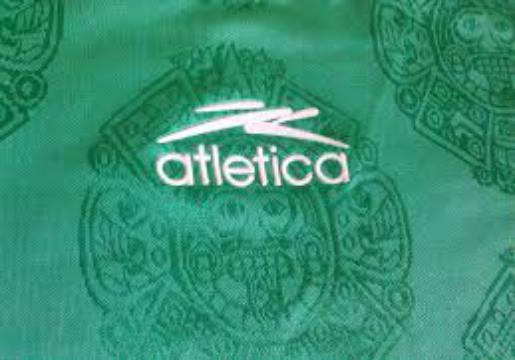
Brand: Atletica
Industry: Clothes